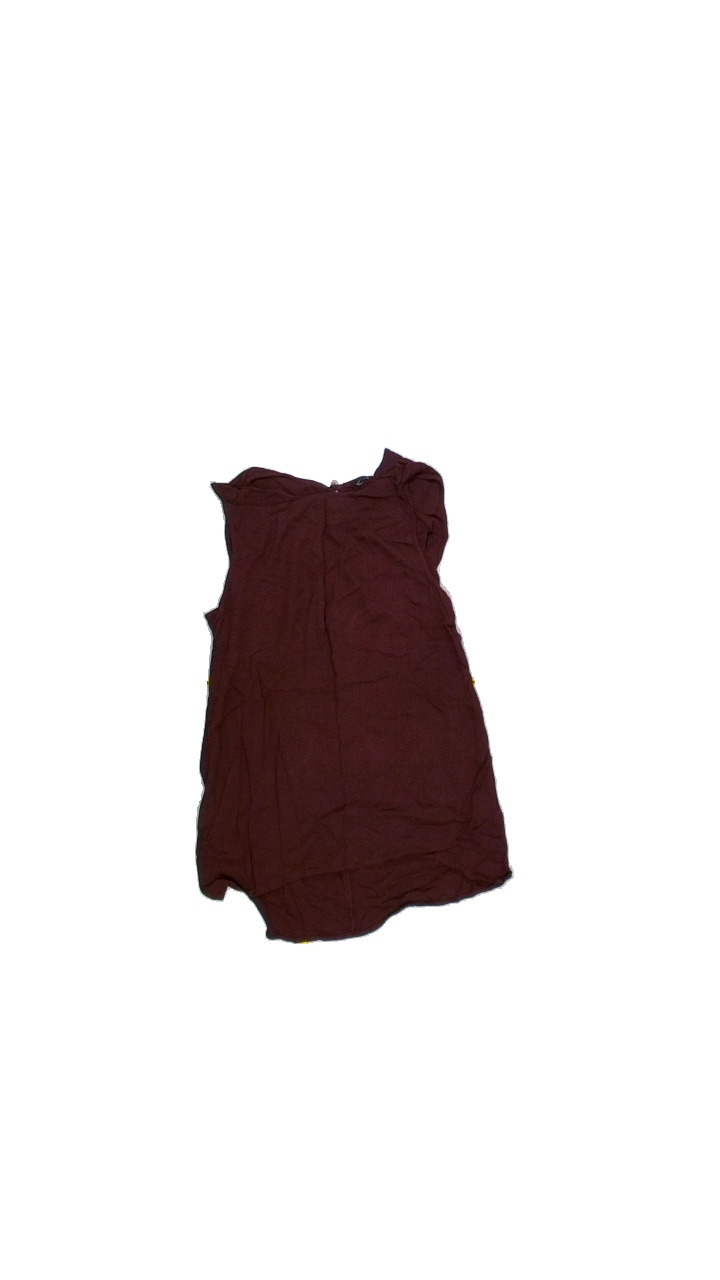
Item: Tank Top (Ladies)
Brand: Not Applicable
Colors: Red
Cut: Regular, C-collar
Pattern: Plain
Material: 100%viscose
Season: All
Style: No trend
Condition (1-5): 3
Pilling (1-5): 4
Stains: Yes
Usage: Export
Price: <50